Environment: real
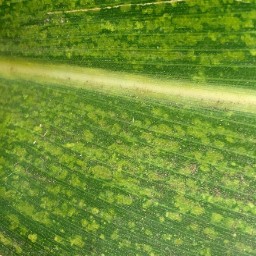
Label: lethal_necrosis